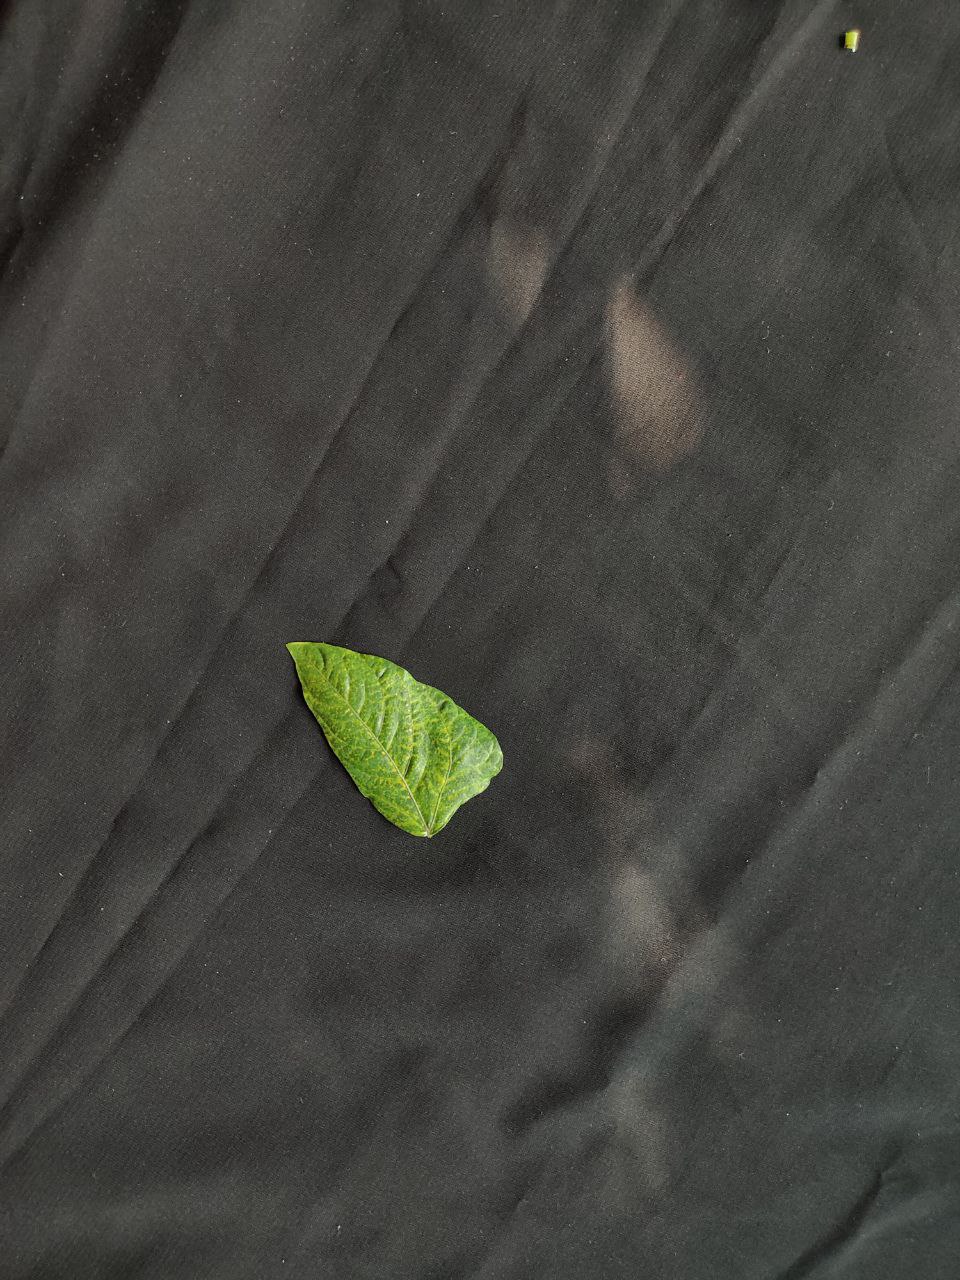
Crop: cowpea
Leaf condition: Mosaic Virus